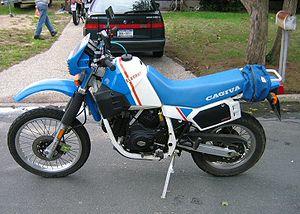
Cagiva est un constructeur italien de motocyclette installé à Schiranna, commune de Varèse, dans la banlieue de Milan.